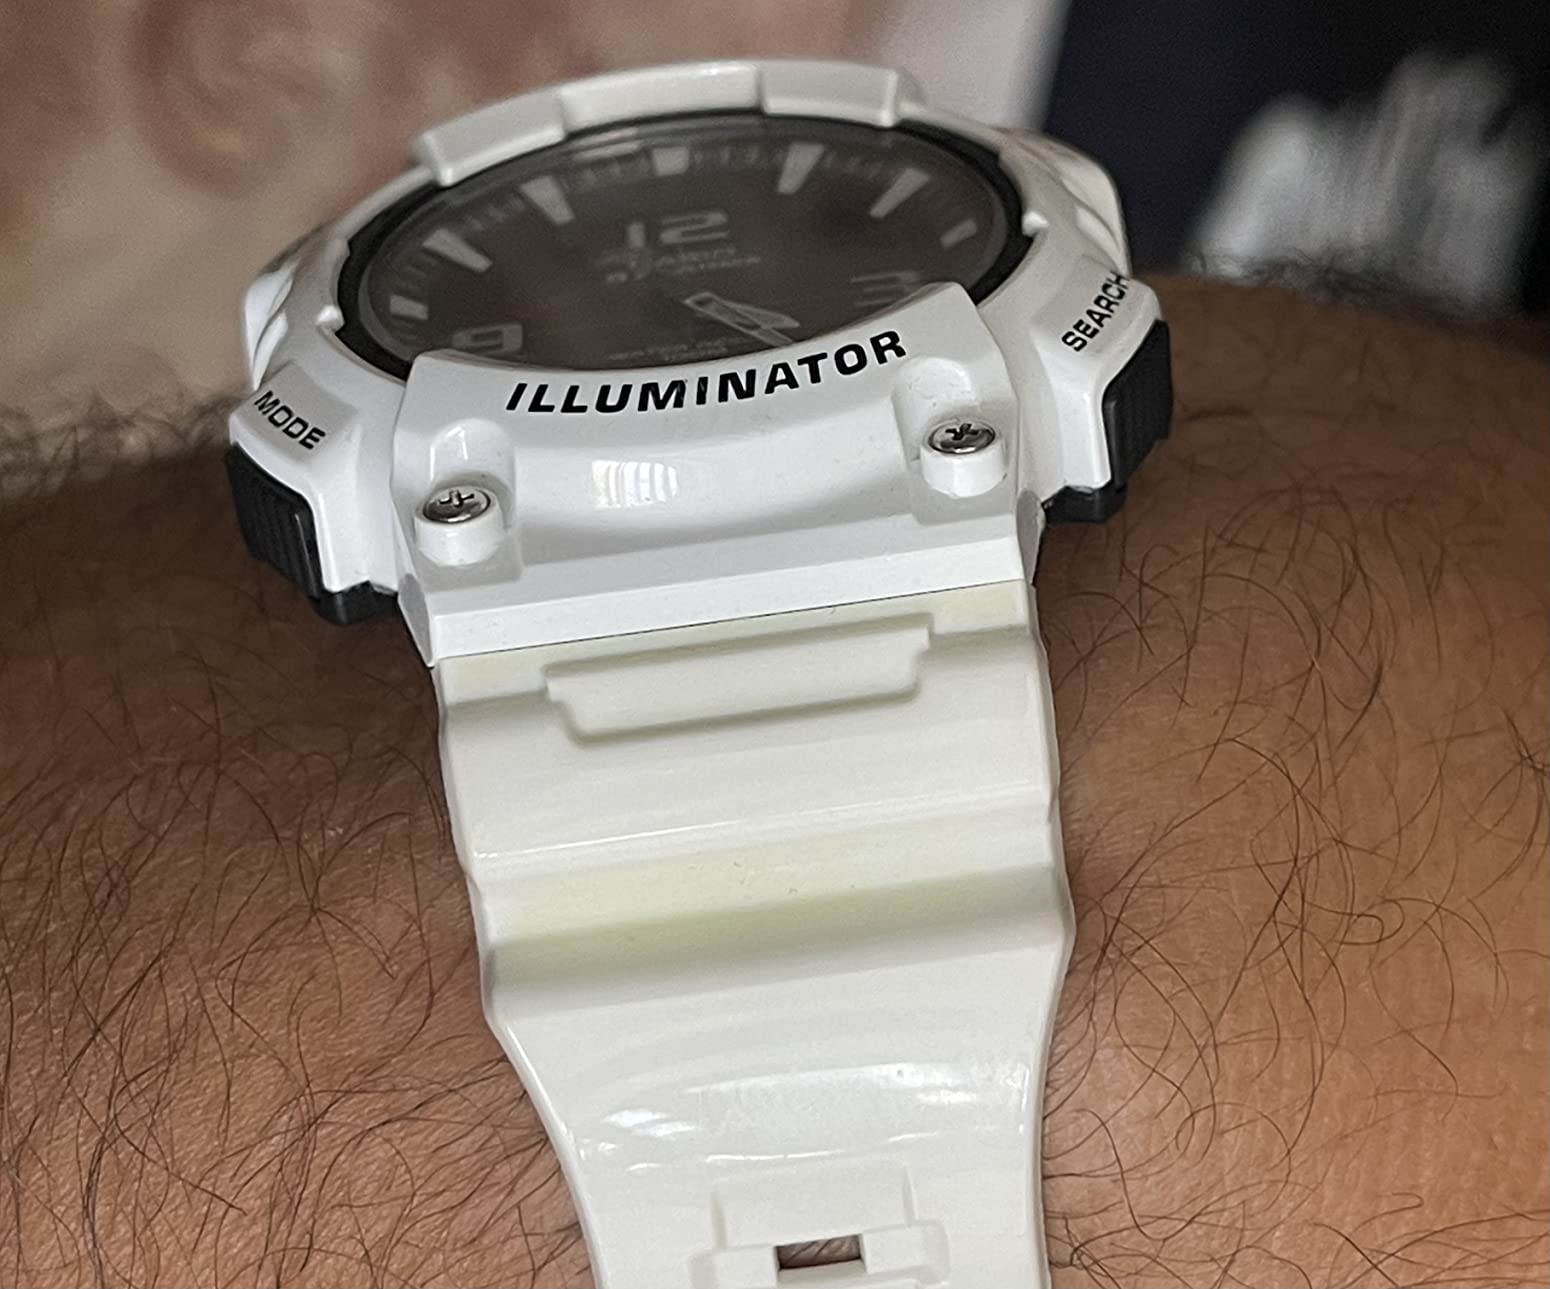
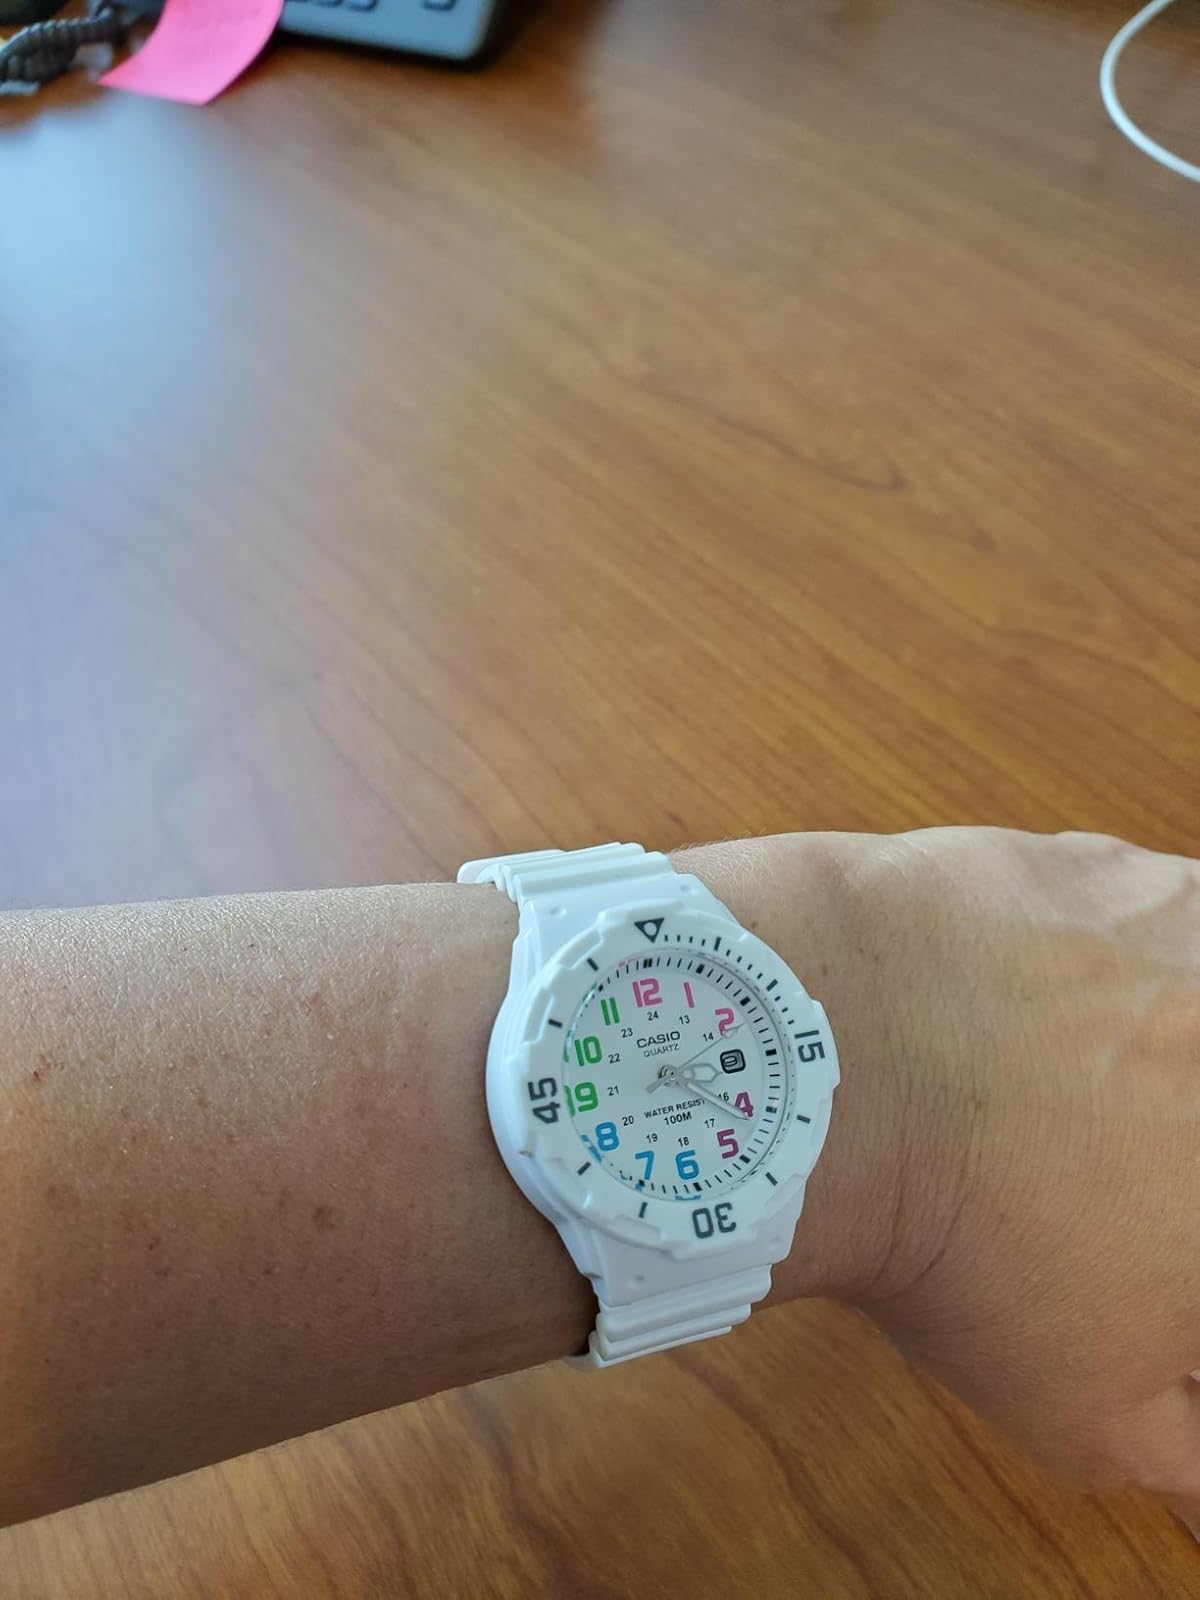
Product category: accessories_watch
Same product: no